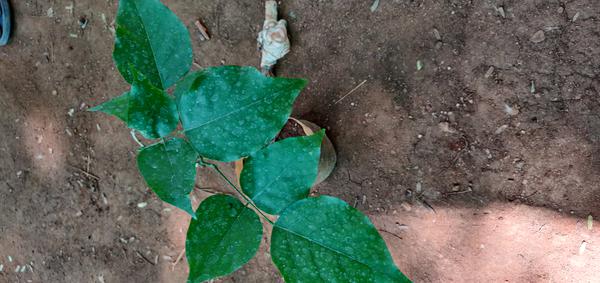
Plant: Honge